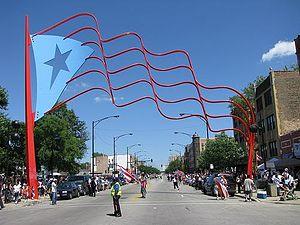
Cet article concerne une liste des quartiers de la ville de Chicago aux États-Unis. Les quartiers de Chicago sont moins bien définis que les 77 secteurs communautaires officiels de la ville. À ce jour, il existe environ 228 quartiers qui sont répertoriés dans la ville de Chicago, ils sont tous différents les uns des autres par leur histoire, leur sociologie, leur démographie, leur fonction et leur attractivité. Certains d'entre eux maintiennent une forte identité culturelle. Les quartiers de Chicago sont répartis à travers 77 secteurs communautaires créés à la fin des années 1920 dans la ville par le Comité de recherche en sciences sociales de l'Université de Chicago. Ces secteurs communautaires furent essentiellement créés pour faciliter la ville de Chicago et le bureau du recensement des États-Unis dans ses recherches, ses comparaisons et besoins à long terme des études statistiques, démographiques et ethniques de la population.
Humboldt Park est l'un des 77 secteurs communautaires de la ville de Chicago aux États-Unis. C'est dans ce quartier qu'eut lieu la tragédie de l'Incendie de l'école de Notre-Dame des Anges en 1958.